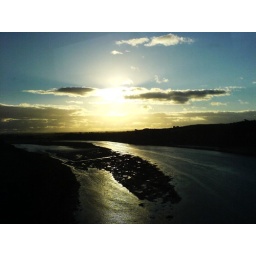
Taken through a train window (hence the faint reflections in the glass) with a K750i.